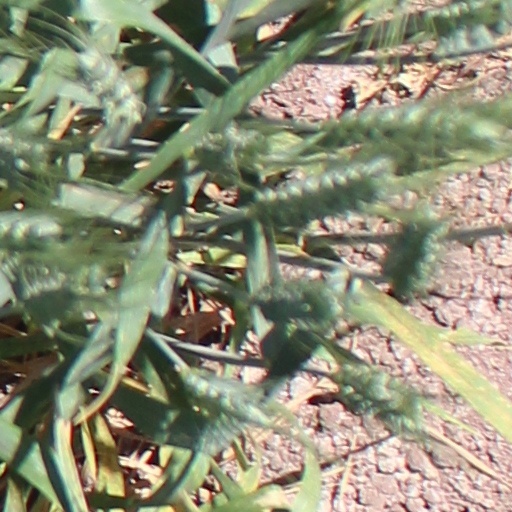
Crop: wheat